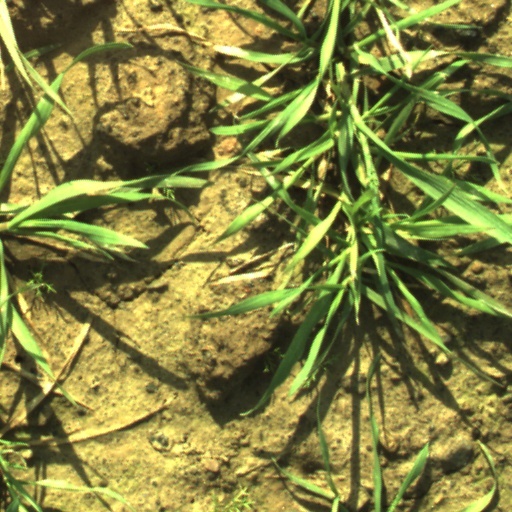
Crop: wheat